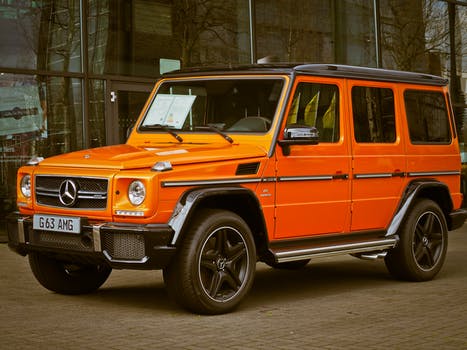
Label: No Watermark